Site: brandenburg
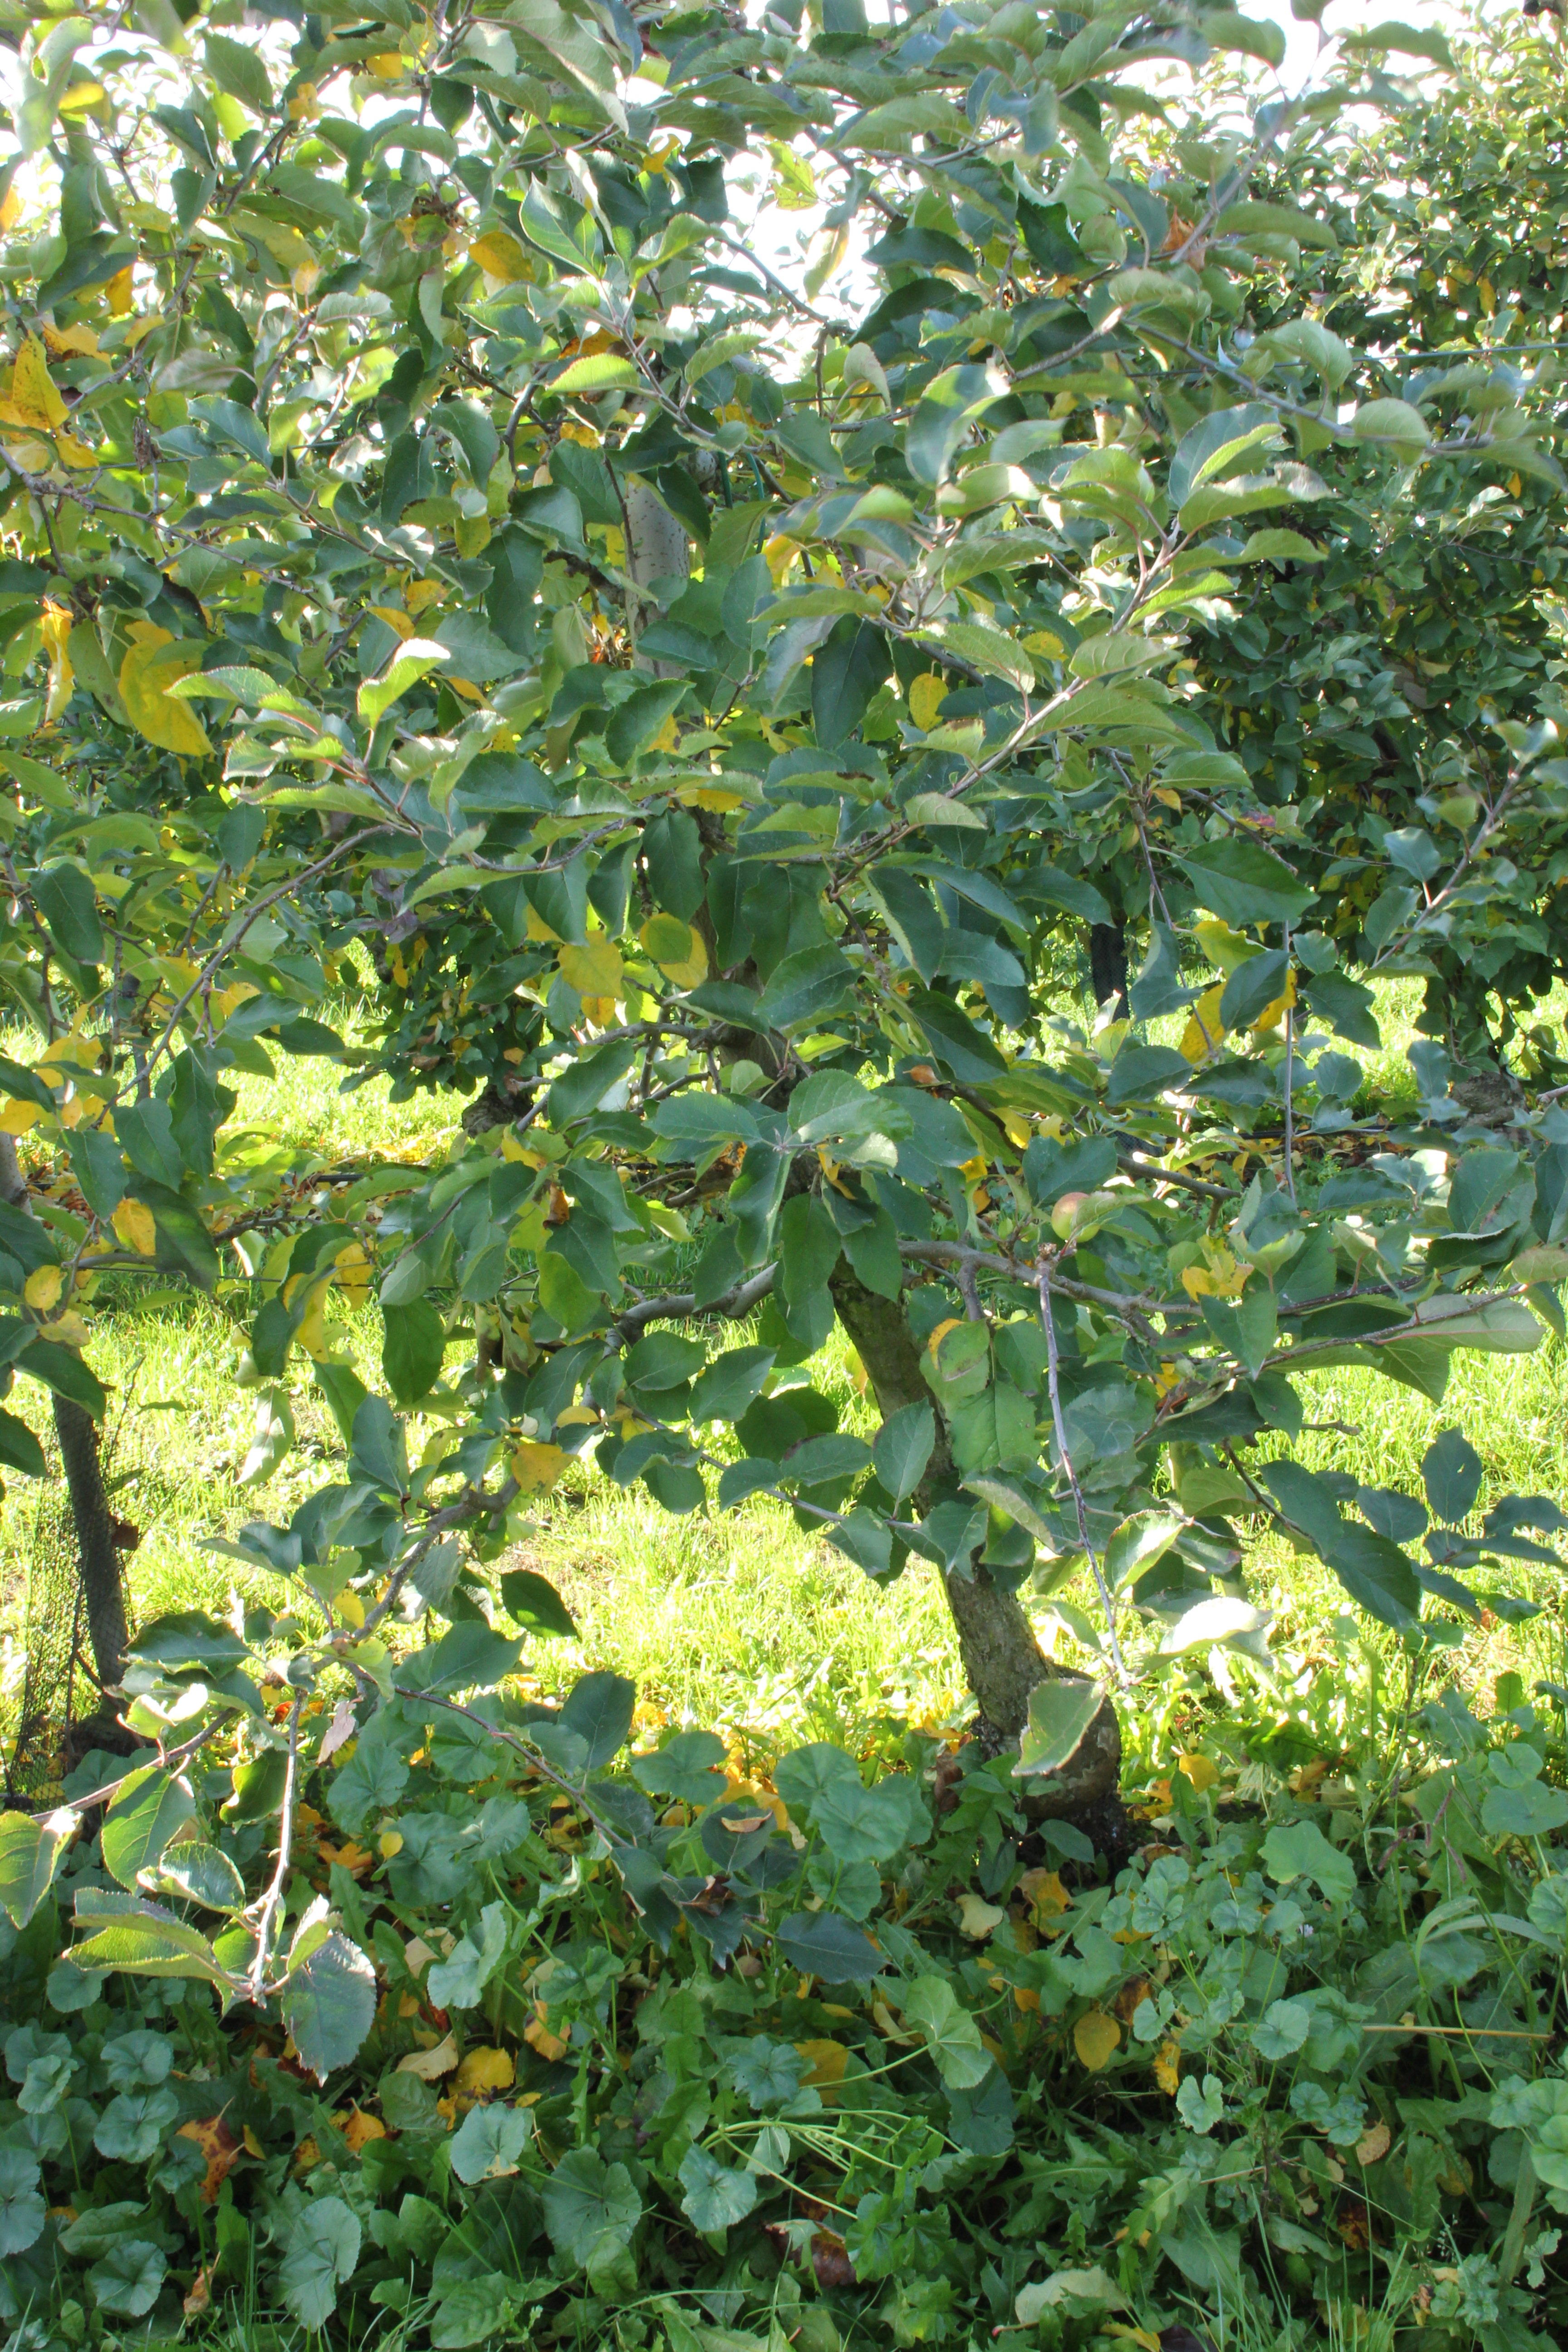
Growth stage (BBCH 91): Senescence, beginning of dormancy